The Real Swiss Family Robinson

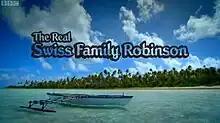

The Real Swiss Family Robinson is a four-part BBC television miniseries in which different families leave their regular lives behind and sample life on a desert island.